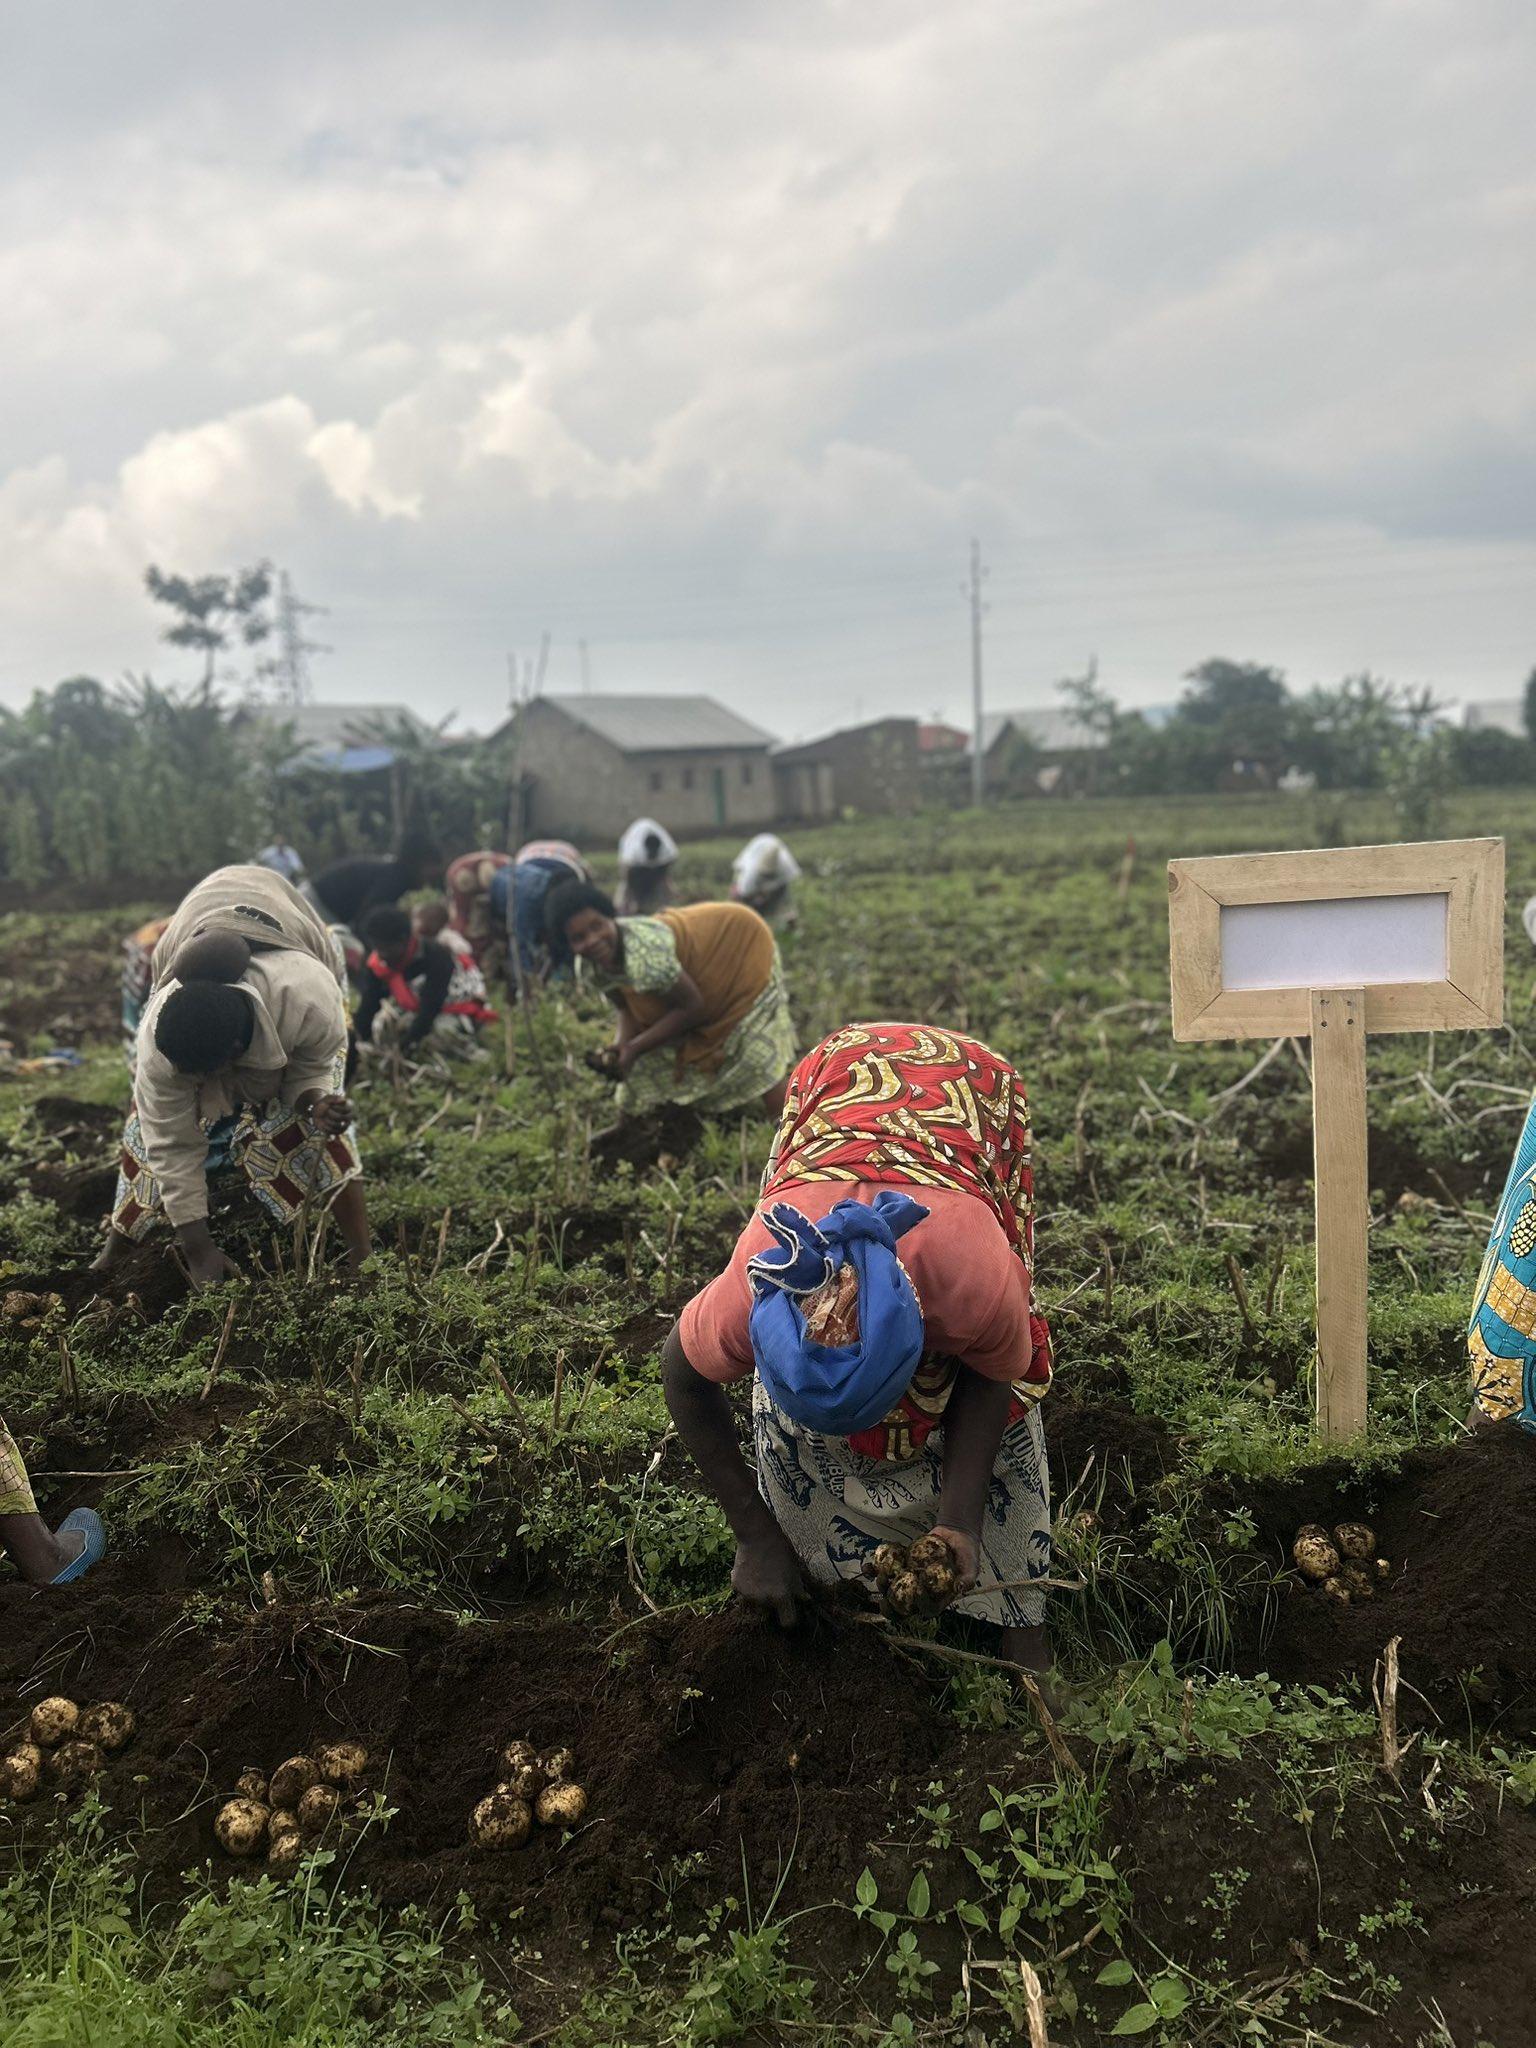
Wakulima wa mazao ya biashara, wakiwa wamevalia mavazi nadhifu kwa shughuli za shambani, wakiwa katika shamba kubwa la mazao ya biashara wakichimbua na kuvuna mazao yaliyomea kwenye shamba hilo ili kwenda kuuza masokoni.